James Platt (MP)

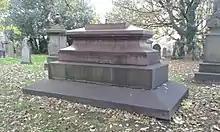
Tomb of James Platt, Chadderton Cemetery, Oldham

Platt was killed after a shooting accident on Saddleworth Moor while on an excursion with Oldham mayor Josiah Radcliffe and Joshua Radcliffe, both of whom were also his relatives. The trio left Ashway Gap, Platt's hunting Lodge, at around 11:00 on 29 August 1857 but, at around 13:15 when in a gully, Josiah Radcliffe, who had presided over Platt's election, stumbled causing his gun to fire, the bullet hitting Platt in the calf of his right leg. Although Platt was immediately bandaged, he suffered extensive blood loss and, after being moved to his home in Ashway Gap, he died between 14:00 and 15:00. His death caused "the deepest grief" and a "gloom" over the local population.